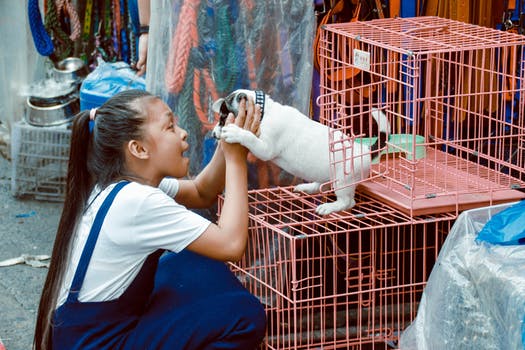
Label: No Watermark